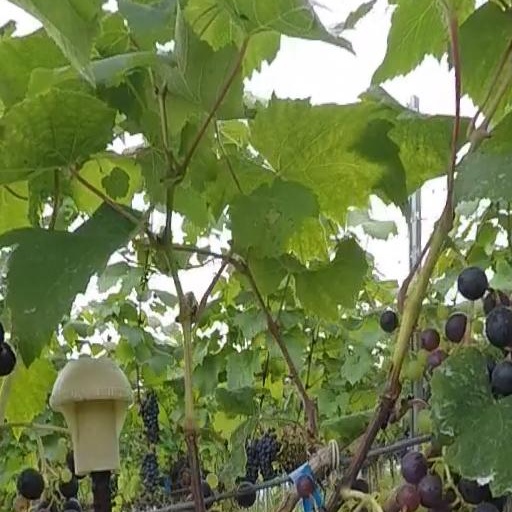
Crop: grape